William H. F. Fiedler

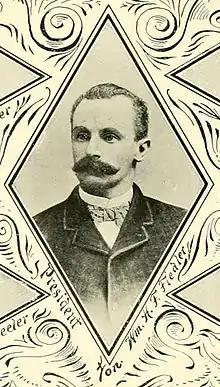

William Henry Frederick Fiedler (August 25, 1847January 1, 1919) was an American Democratic Party politician who represented New Jersey's 6th congressional district in the United States House of Representatives for one term from 1883 to 1885.